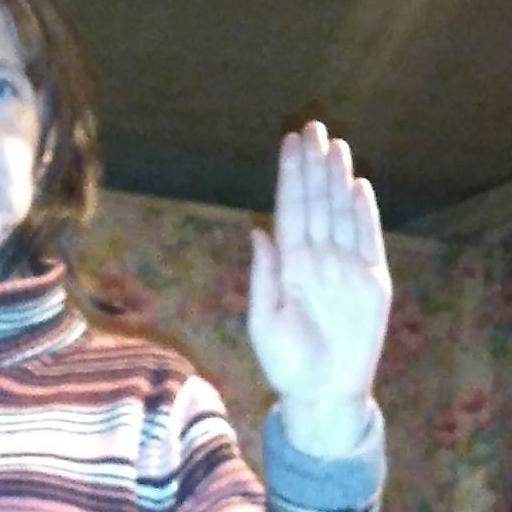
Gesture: stop